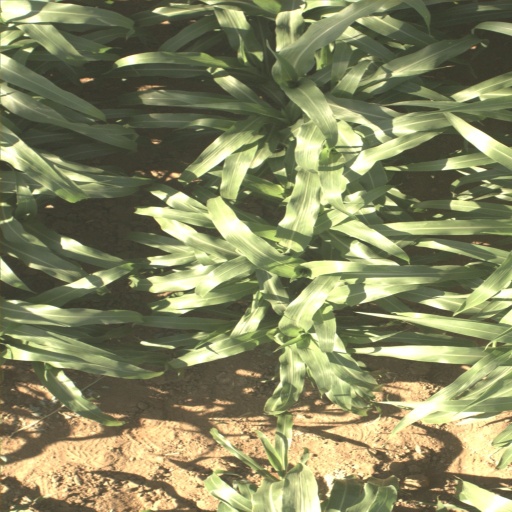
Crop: sorghum